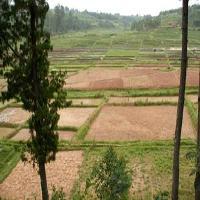
Weather: cloudy or overcast